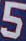
Number: 5